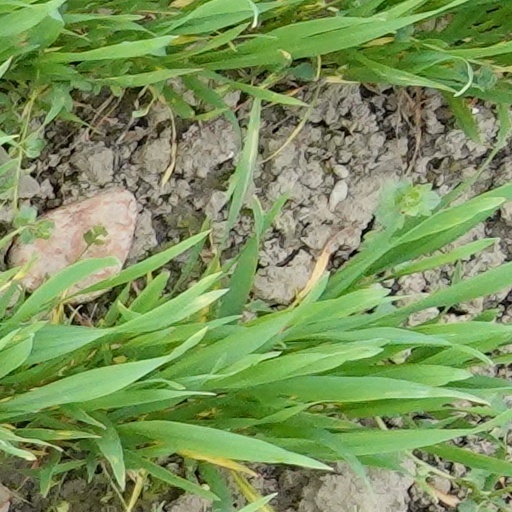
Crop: wheat